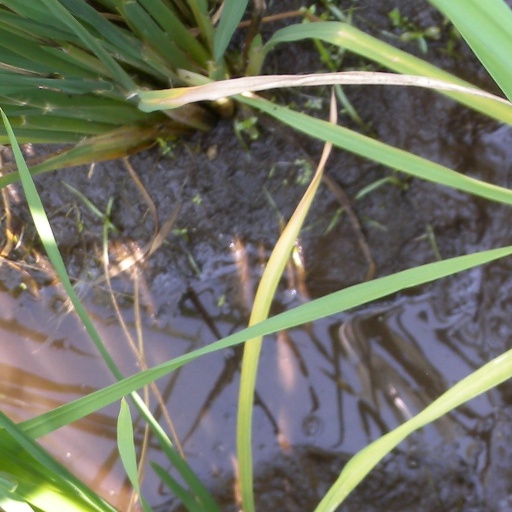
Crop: rice